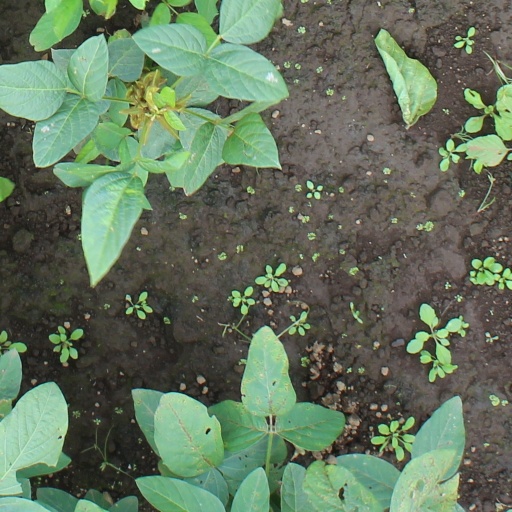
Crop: soybean